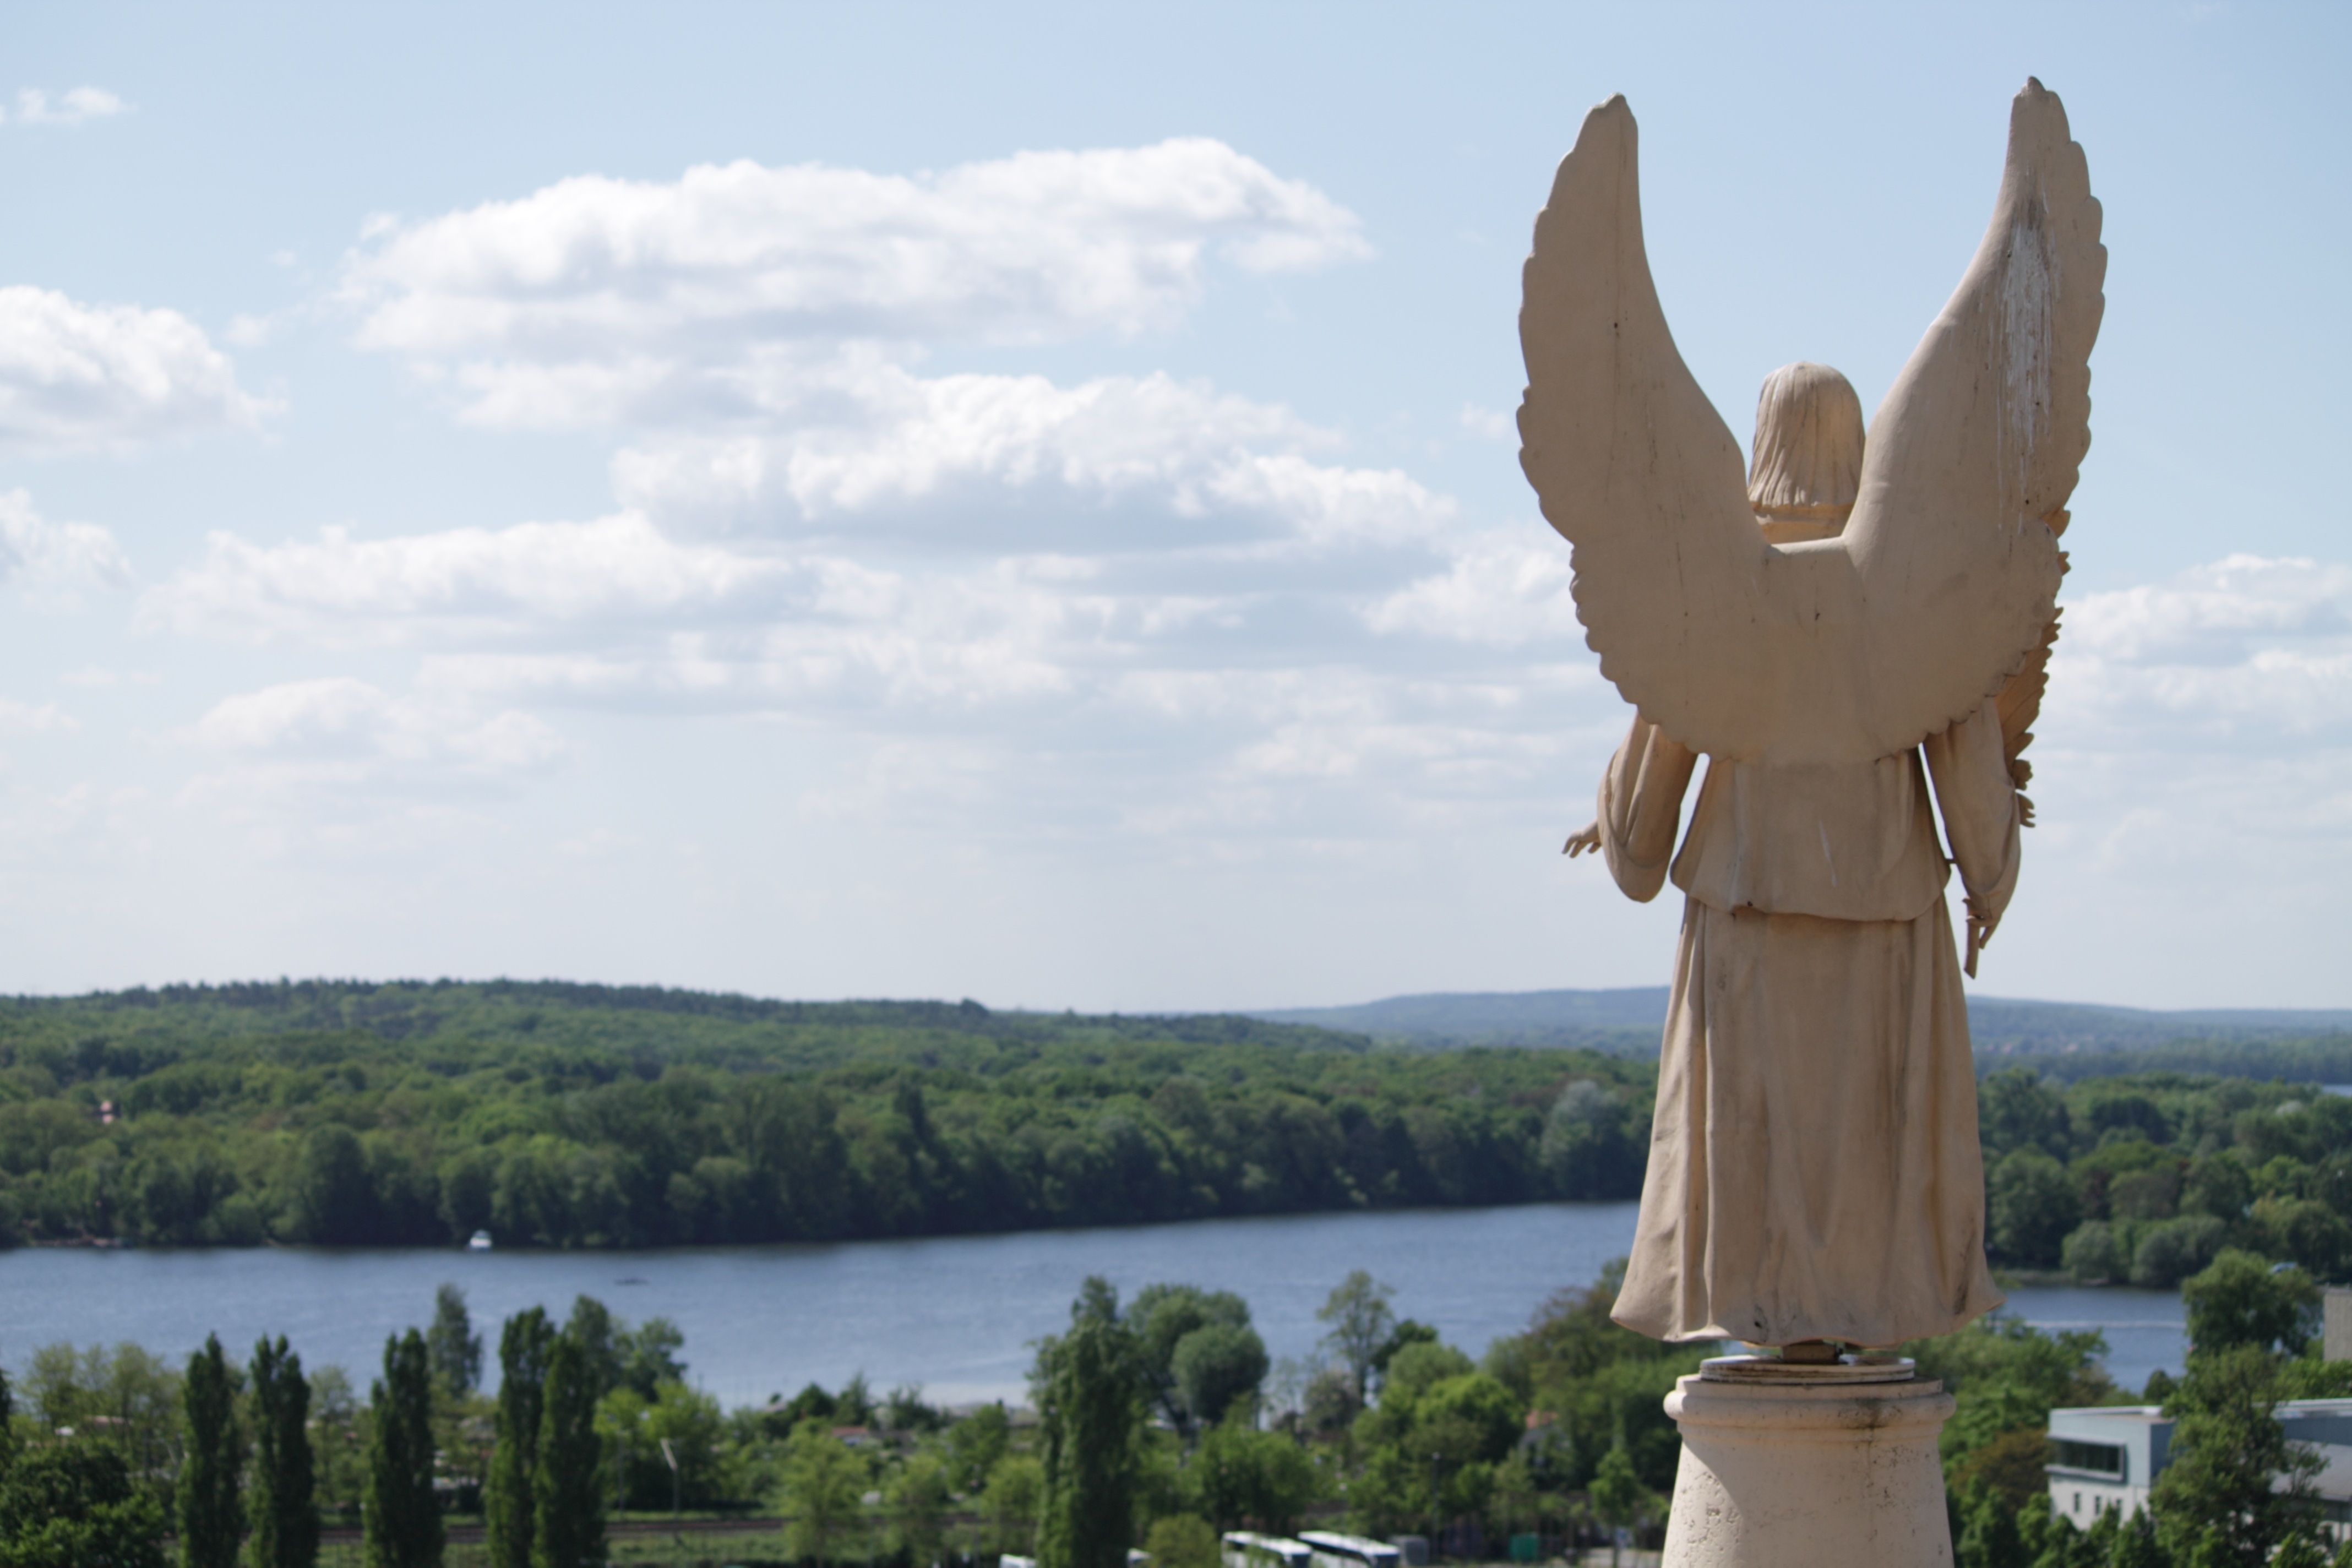
tree, wing, sky, monument, vacation, statue, sculpture, angel, potsdam, nikolai church